Anita Dobelli Zampetti

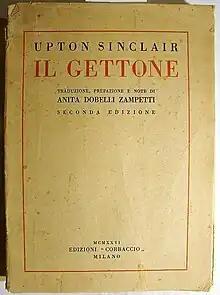
"Il Gettone", 1926 translation of Sinclair by Dobelli

Dobelli submitted articles to the international feminist publication "Jus Suffragii", until around 1916 and the Italian women's weekly ("The Trial") between 1919 and 1920. She also published in socialist journals such as ("The Defense of Women Workers") and ("Equality"). Among her journal articles were: "" ("Cast Out the Women!", 1919), "" ("Organization and Strikes", 1919), and "" ("Women's International League for Permanent Peace", 1919). Dobelli reviewed works such as 's ("About Feminism", 1906), which she criticized as being "" ("absolutely devoid of any social value") because of its lack of original thought and reliance on opinions of traditions which did not take into account modern conditions. She translated Upton Sinclair's expose on journalism in which he compared journalists to prostitutes who served the interests of politicians and business, rather than the public, and Edmund Dene Morel's works on the human rights abuses committed by the Belgian administration in their Congo colony. From 1924, she was a member of the (Italian Writers Academy) through the (Ligurian Historical Society of the Fatherland), in Genoa.